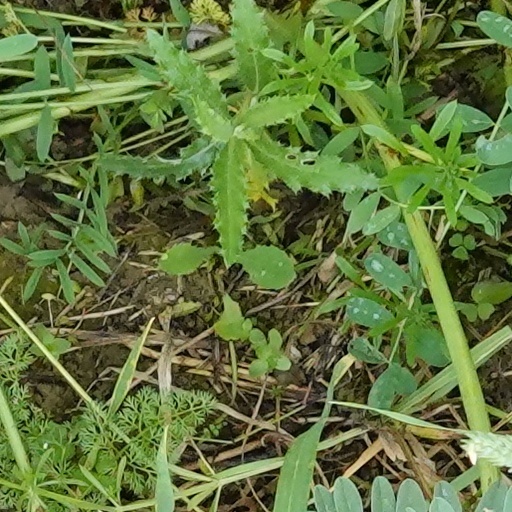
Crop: wheat